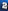
Number: 2